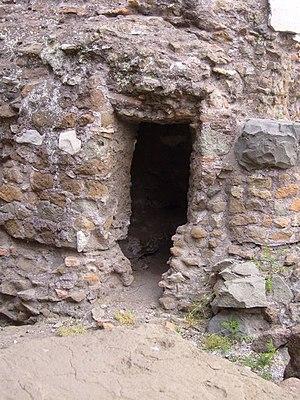
L'Umbilicus Urbis Romae est un petit monument marquant le centre théorique et symbolique de Rome, situé sur le Forum Romain. Il est possible que Umbilicus Urbis et Mundus soient deux noms désignant le même monument, la dénomination d'Umbilicus Urbis Romae n'apparaissant que tardivement.